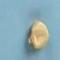
Maize quality: Good